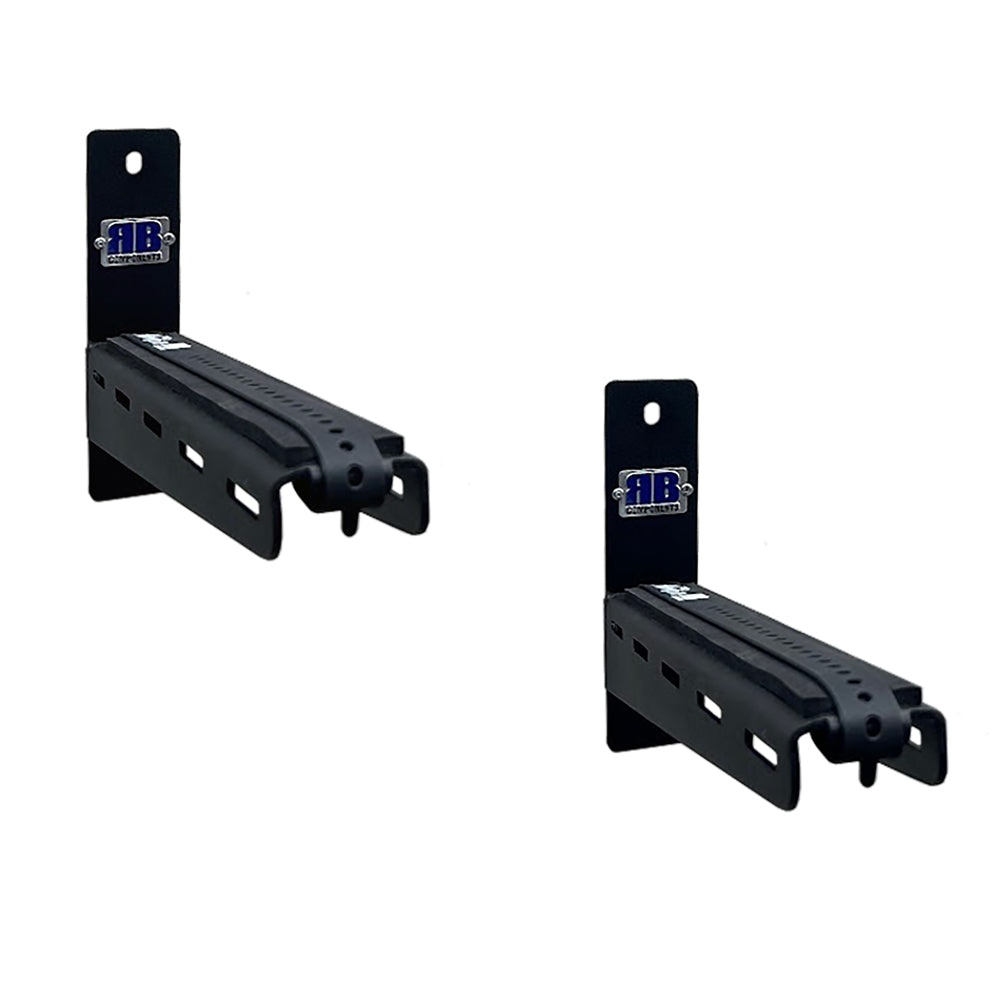
Board Rack - R2
Introducing our Board Rack - R2 the perfect solution for your gear organization needs. Quantity: Set of 2 Finish: Powder-coated in mini-textured black for durability and style Protection: Equipped with a foam top pad to safeguard your skis or gear Capacity: Holds two pairs of skis or one snowboard Bonus: Includes the Voile RB Adventure strap for added convenience Dimensions: 13in Long, 8.5in Tall, 2in Wide Upgrade your adventure gear storage with our meticulously designed Board Rack - R2 . Keep your equipment secure, protected, and ready for your next thrilling outing.
Brand: RB Components
Category: Sporting Goods > Outdoor Recreation > Winter Sports & Activities > Skiing & Snowboarding > Ski & Snowboard Storage Racks